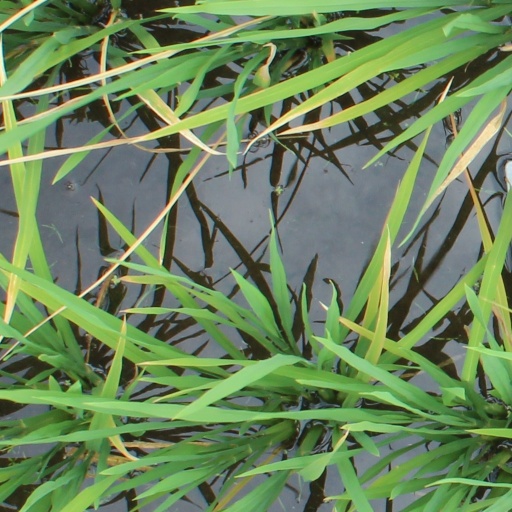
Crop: rice